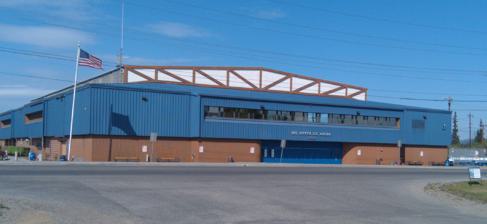
Building: Big Dipper Ice Arena
Country: United States of America
Year built: 1968
Arena in Fairbanks, Alaska, United States Big Dipper Ice Arena The Dipper Location 1920 Lathrop Street, Fairbanks, Alaska 99701 Owner Fairbanks North Star Borough Operator Fairbanks North Star Borough Department of Parks & Recreation Capacity Seating capacity : 1,857 Total capacity: 2,242 Opened 1968 Tenants Alaska Gold Kings ( WCHL ) (1995–1997) Fairbanks Ice Dogs ( NAHL ) (2001–present) The Big Dipper Ice Arena , colloquially known as "The Big Dipper", is a multi-purpose arena in Fairbanks, Alaska . The arena is owned and operated by the Fairbanks North Star Borough .  Originally constructed as an airplane hangar for the Lend-Lease program in Tanacross , southeast of Fairbanks, the building was dismantled, transported to Fairbanks and reassembled in 1968.  It has undergone two major renovations since then. The building is home to the Fairbanks Ice Dogs ice hockey team. The borough's parks and recreation department is headquartered in the building. History Prior to 1968, the building now known as the Big Dipper was an aircraft hangar located in Tanacross, Alaska. Constructed during World War II , the building saw little use after the war. In 1968, Hez Ray, a teacher and coach at Lathrop High School , organized a crew of high school students and volunteers and undertook a project to move the derelict hangar to Fairbanks and repurpose it as an ice skating arena. Coach Ray's initial group of boys were “First Boots on the Ground” in the beginning of the enormous project. The incredible story of this adventure is in Coach Ray's book “The Big Dipper, A Dream is Born”. (Copyright Hez Ray, 2014) ( ISBN 978-0-692-22659-9 ) The group purchased the hangar for a dollar and, using equipment donated by Fairbanks construction companies, dismantled the building and moved it to Fairbanks. The volunteers then reconstructed the building in its present location from the dismantled parts of the hangar. After rebuilding the hangar, the volunteers built an ice rink and bleachers inside, but due to a lack of resources the building itself was reconstructed essentially as it had been in Tanacross. Heated restrooms and locker rooms with showers were added in 1972–1973.  The building itself remained unheated until its 1980s renovation, with large portable space heaters normally associated with airplane hangars used on occasion in the winter, in an attempt to provide some heat to the facility during events. The Alaska Gold Kings, a hockey team which began in 1975 as a league team sponsored by the Teamsters Union Local 959, played at the Dipper for their two seasons as a minor-pro team in the West Coast Hockey League before moving to Colorado Springs, Colorado .  The World Eskimo Indian Olympics was held in the building for most of its existence.  When the Dipper was unavailable due to renovations, WEIO decided to hold their 2007 event at the Sullivan Arena in Anchorage , the first time it was held outside of Fairbanks.  As an enticement to remain in Fairbanks, WEIO was offered the Carlson Center in place of the Dipper for future events, where it has been held since. References Media related to Big Dipper Ice Arena at Wikimedia Commons